Question: Please indicate a possible affordance area of the chair that can be used for sitting on
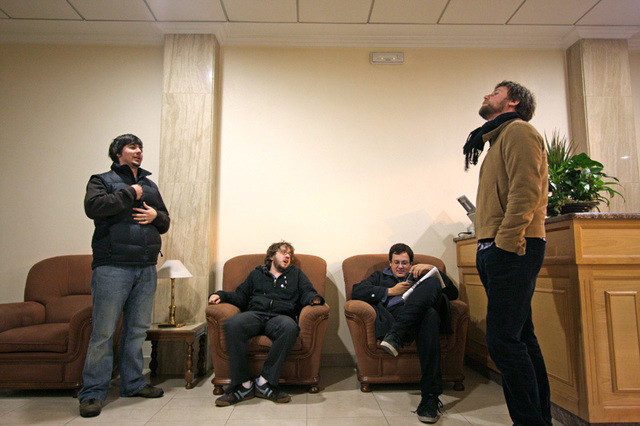
Answer: [219.5, 305, 307.5, 341]